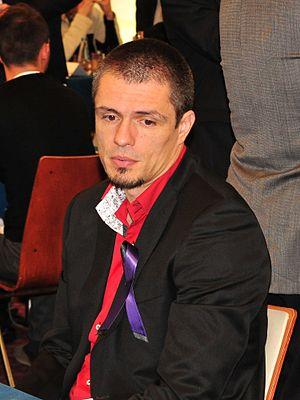
Duško Pavasovič est un joueur d'échecs slovène né le 15 octobre 1976 à Split. Grand maître international depuis 1999, il a remporté trois fois le championnat de Slovénie : en 1999, 2006 et 2007.